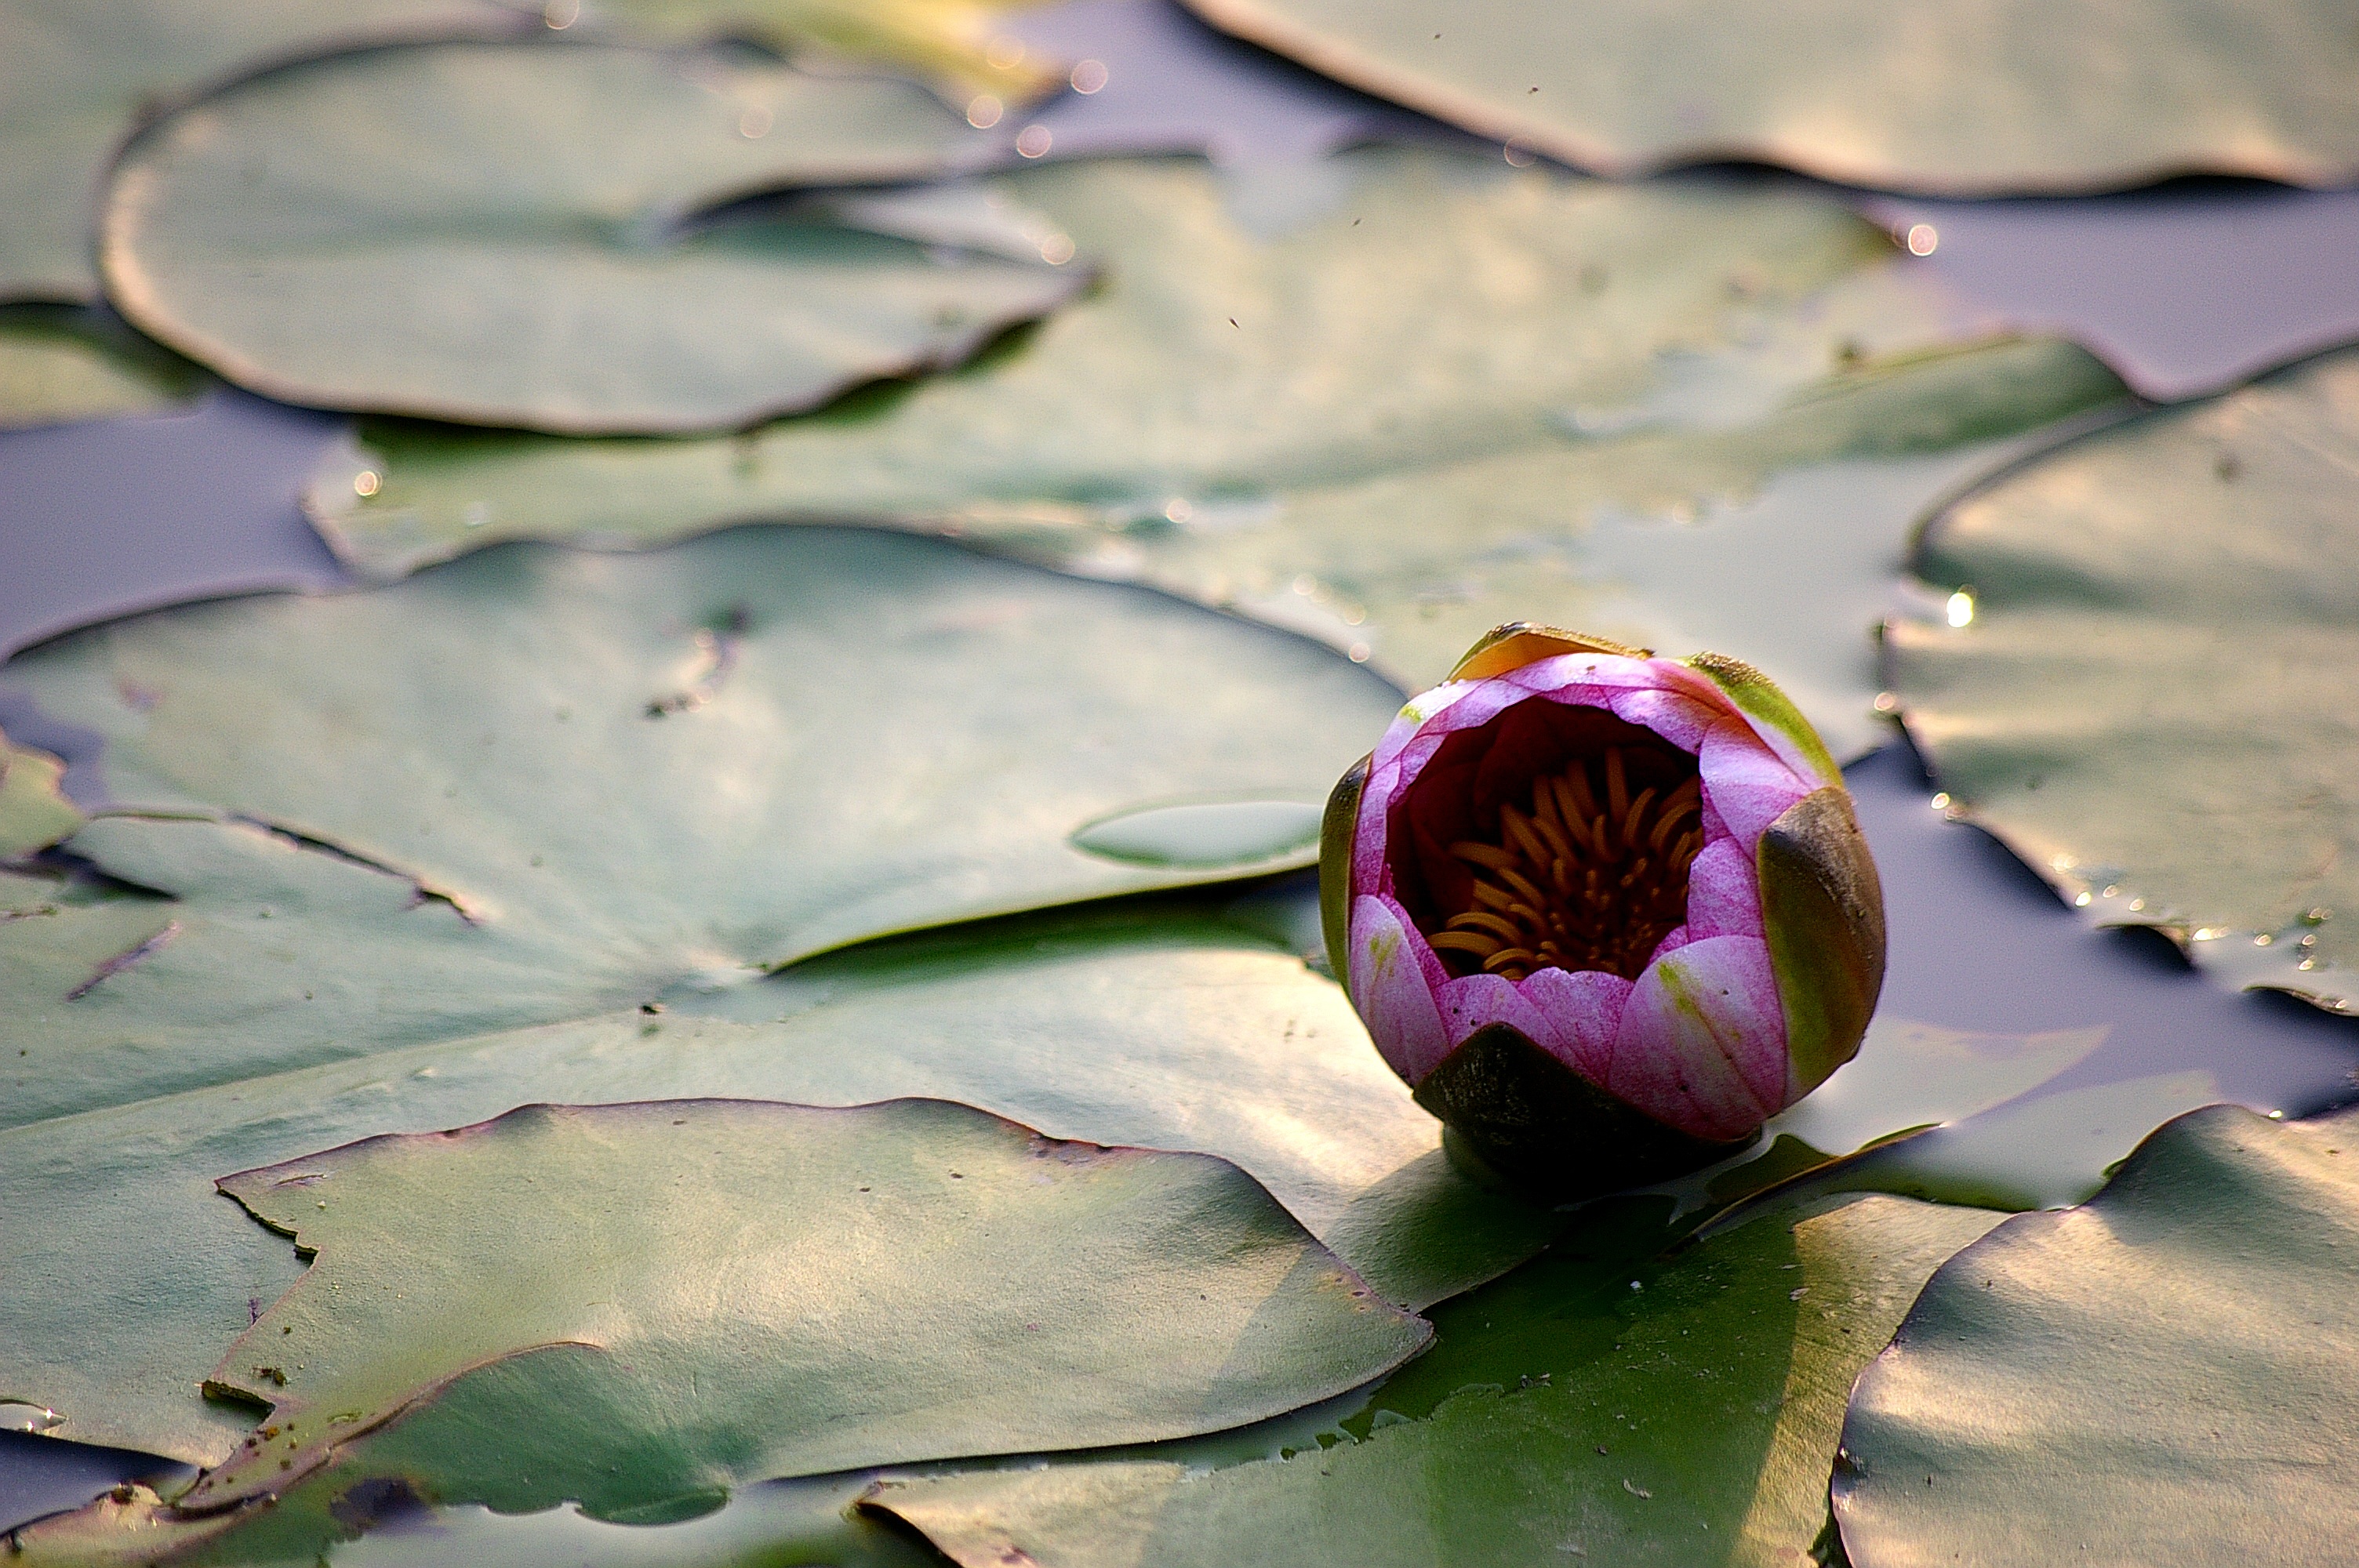
nature, plant, leaf, flower, petal, lake, green, botany, sacred lotus, flora, flowers, close up, lotus, water lilies, macro photography, flowering plant, land plant